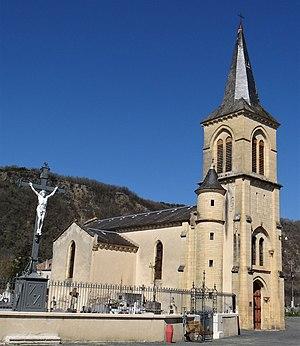
Parnac (Lot) - Église Saint-Saturnin
L'église Saint-Saturnin est une église de style néo-gothique située à Parnac.